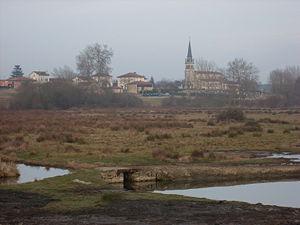
Barthes de l'Adour - Commune de Saint Vincent de Paul - Landes - France
En Gascogne et au Pays basque, on appelle barthe les plaines alluviales inondables longeant les cours d'eau.
Les barthes de l'Adour sont les prairies marécageuses du fleuve Adour. L'appellation est typique du Seignanx, dans le département français des Landes.